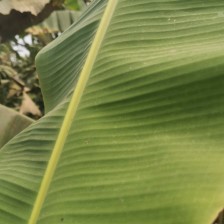
Label: healthy